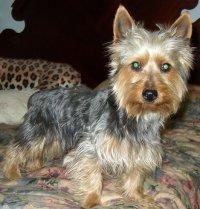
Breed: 202-n000020-Australian_terrier